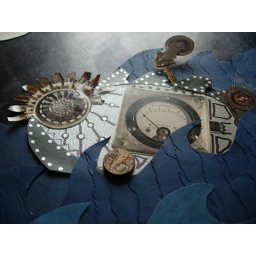
One of my latest projects. Steampunk(y) ship in paper and paint